Hôtel Gabriel

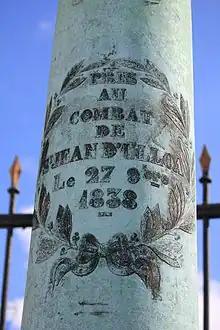
Detail of the cannon captured during the Pastry War.

The entrance to the complex consists of a gateway of iron lances linking the two pavilions and separating them from the main square to the north. A cannon is positioned on either side of the gate, one dating from the time of Louis XV (1751), cast at the Douai cannon foundry, the other being a war prize taken from San Juan de Ulúa in 1838 during the Pastry War.